Secret society

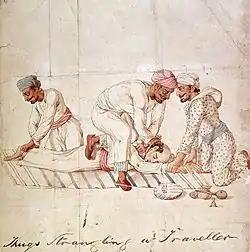
A group of Thuggees strangling a traveller on a highway in India in the early 19th century.

The exact qualifications for labeling a group a secret society are disputed, but definitions generally rely on the degree to which the organization insists on secrecy and might involve the retention and transmission of secret knowledge, the denial of membership or knowledge of the group, the creation of personal bonds between members of the organization, and the use of secret rites or rituals.